Fanny Brice

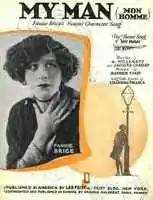
Cover of sheet music for Brice's "My Man"

Six months after her "Big Show" appearance, on May 29, 1951, Brice died at the Cedars of Lebanon Hospital in Hollywood from a cerebral hemorrhage at 11:15 am; she was 59. She was interred at Home of Peace Memorial Park but in 1999 her remains were relocated to